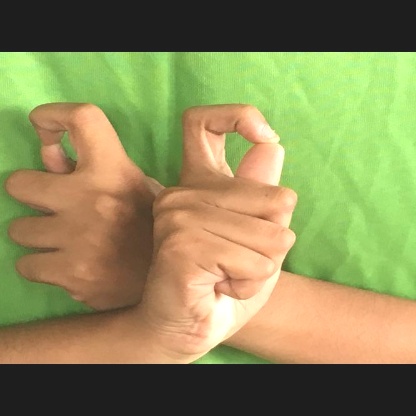
Mudra: Berunda